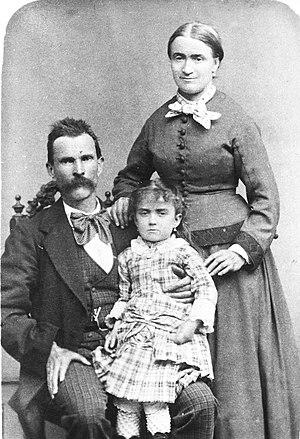
Facteur Ferdinand Cheval
Joseph Ferdinand Cheval, plus connu sous le nom du facteur Cheval, né le 19 avril 1836 à Charmes-sur-l'Herbasse et mort le 19 août 1924 à Hauterives, est un facteur français célèbre pour avoir passé 33 ans de sa vie à édifier un monument qu'il nomme le « Palais idéal » et huit années supplémentaires à bâtir son propre tombeau, tous deux considérés comme des chefs-d'œuvre d'architecture naïve.
L'Incroyable Histoire du facteur Cheval est un film biographique français co-écrit et réalisé par Nils Tavernier, sorti en 2018.